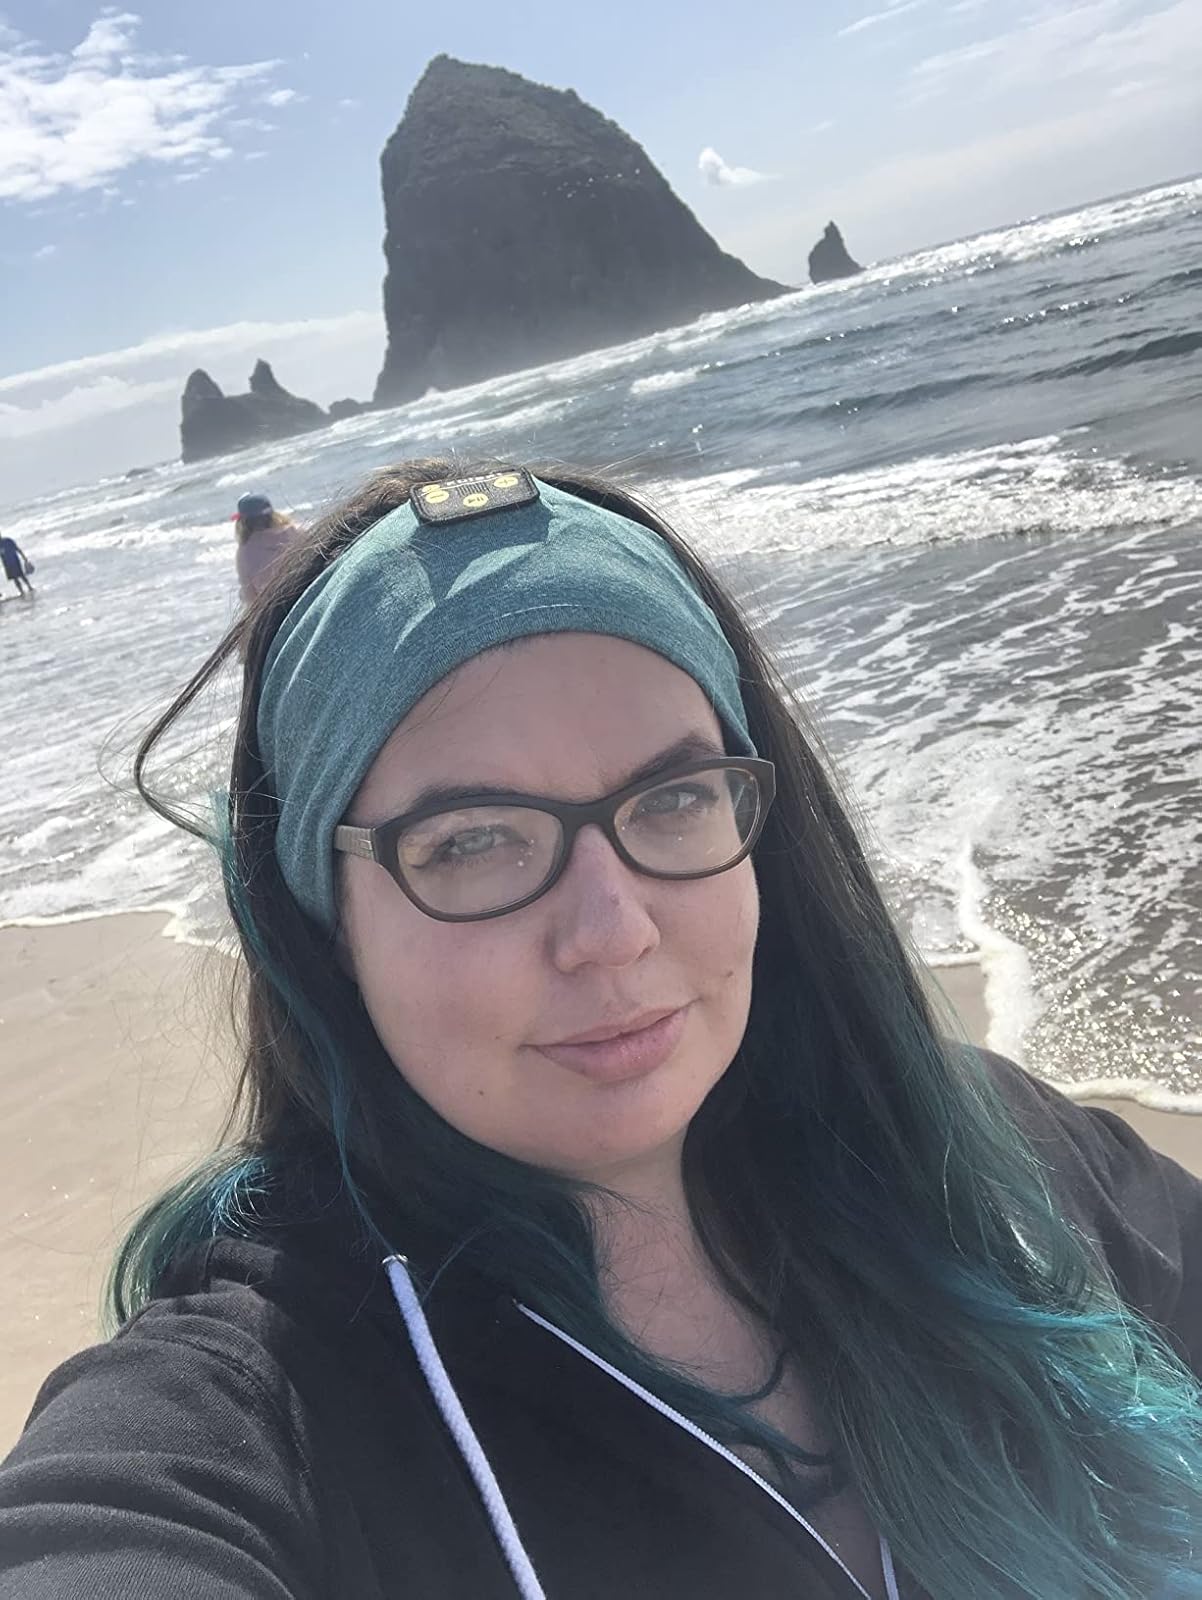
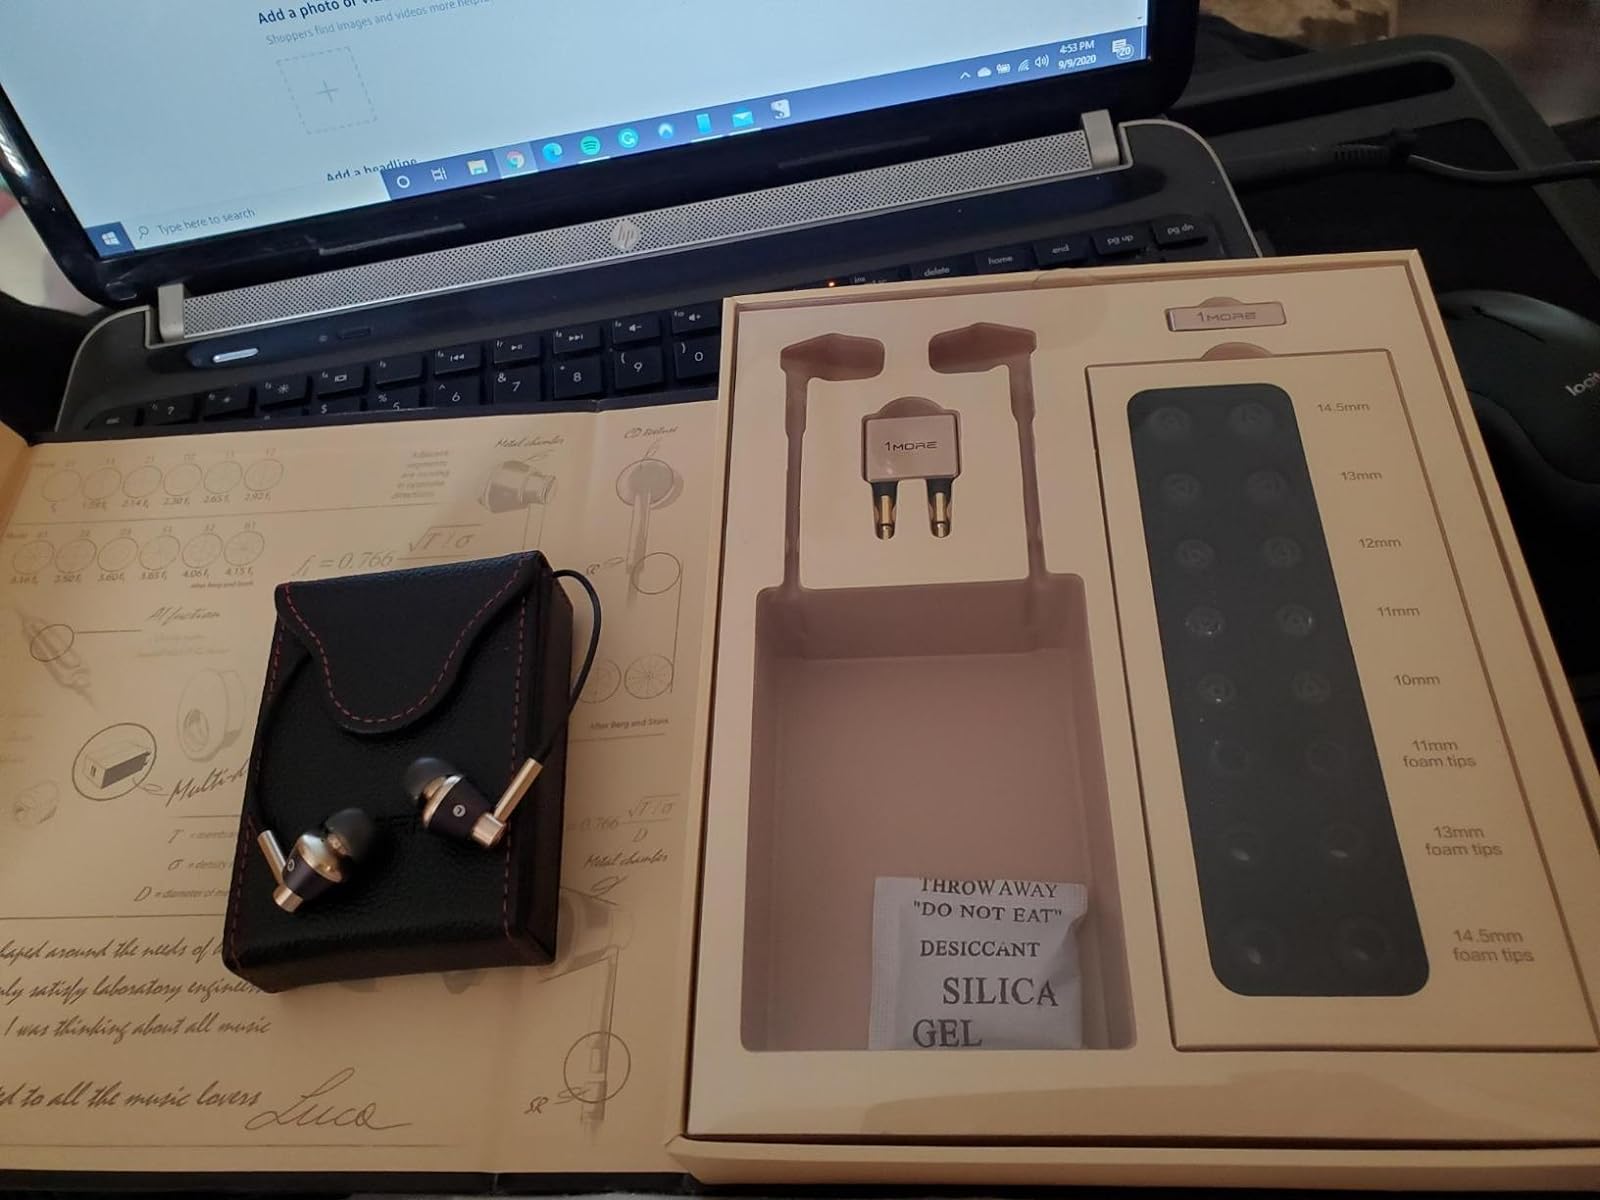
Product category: headphones
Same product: no